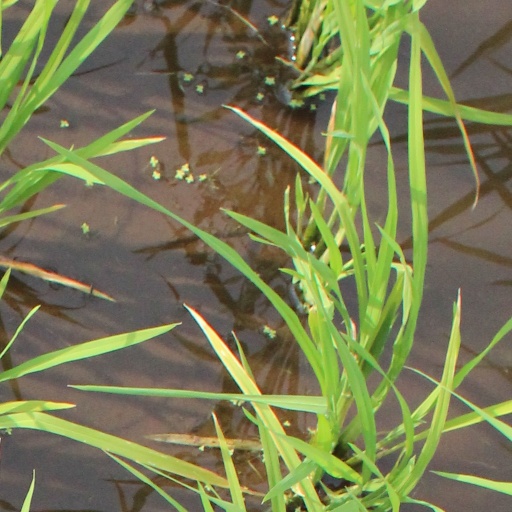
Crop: rice